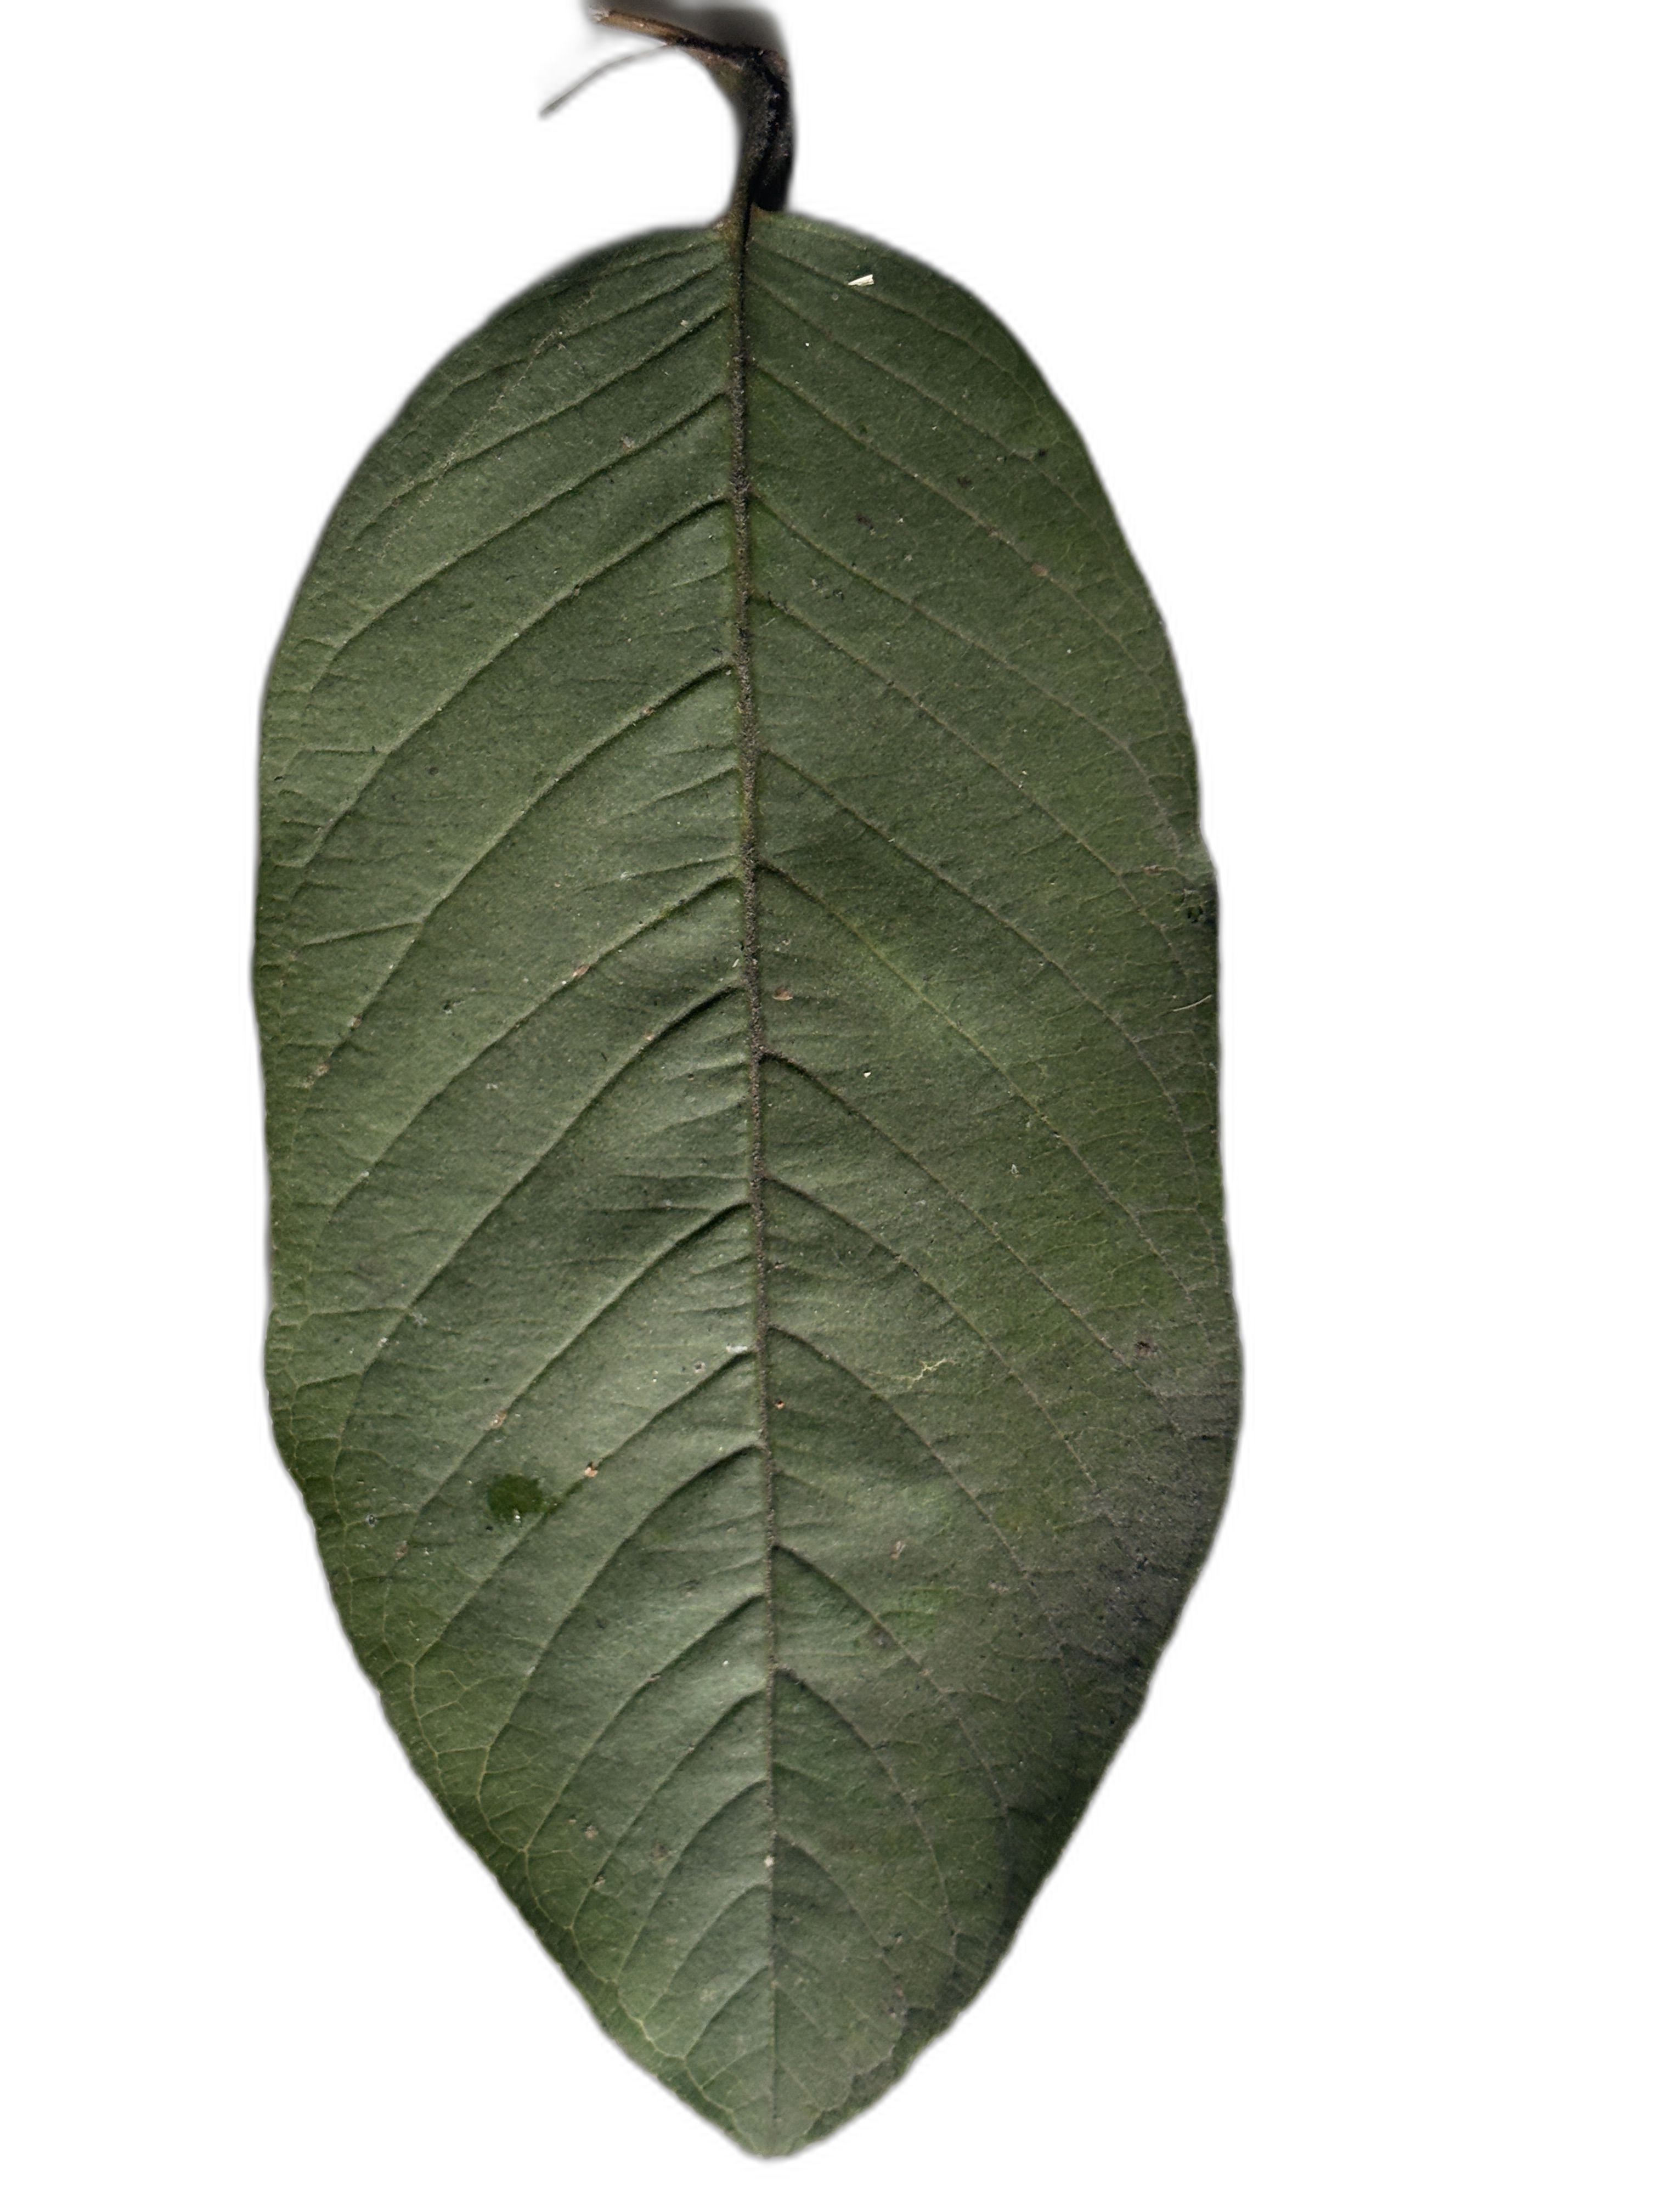
Plant part: leaf
Disease: Healthy